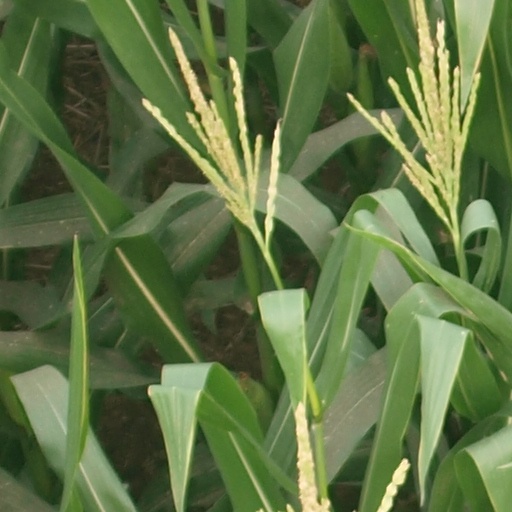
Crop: maize; corn